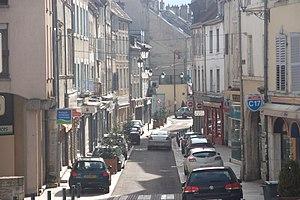
La rue d'Alsace-Lorraine de Vesoul
La Rue d'Alsace-Lorraine est une rue du quartier historique de Vesoul, dans la Haute-Saône.
L'Histoire des voies urbaines de Vesoul retrace les principaux monuments, dates et événements liés aux rues, places, ponts du centre-ville de Vesoul.
Vesoul est une commune de l'est de la France, préfecture du département de la Haute-Saône en région Bourgogne-Franche-Comté et chef-lieu de cantons et d'arrondissement. La ville est aussi le siège de la communauté d'agglomération de Vesoul et du pays de Vesoul et du Val de Saône. Elle fait partie de la région culturelle et historique de Franche-Comté. Située au nord de la Métropole Rhin-Rhône, Vesoul compte, en 2015, 15 058 habitants intra-muros et l'aire urbaine de Vesoul totalise 59 262 habitants. Ses habitants sont appelés Vésuliens.
Le patrimoine de Vesoul se compose d'une riche architecture, de zones naturelles classées et d'une culture locale spécifique. Vesoul a aussi également d'autres monuments et lieux qui font partie de l'histoire de la ville comme des jardins publics, des parcs, des places, des rues, des fontaines, des statues, des ponts…